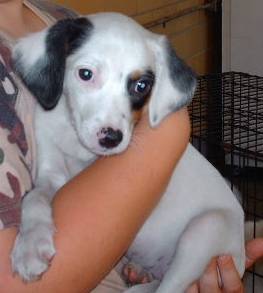
Label: dog